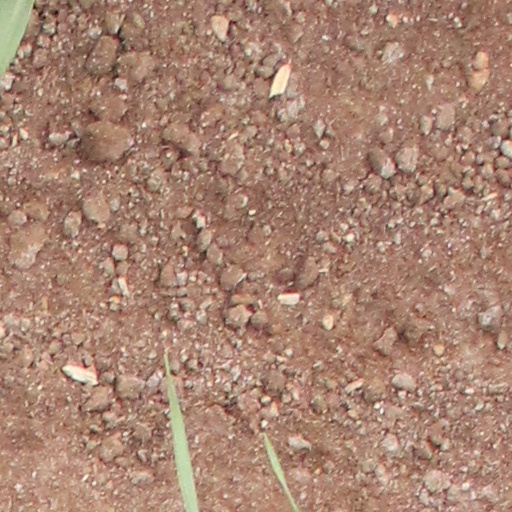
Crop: wheat